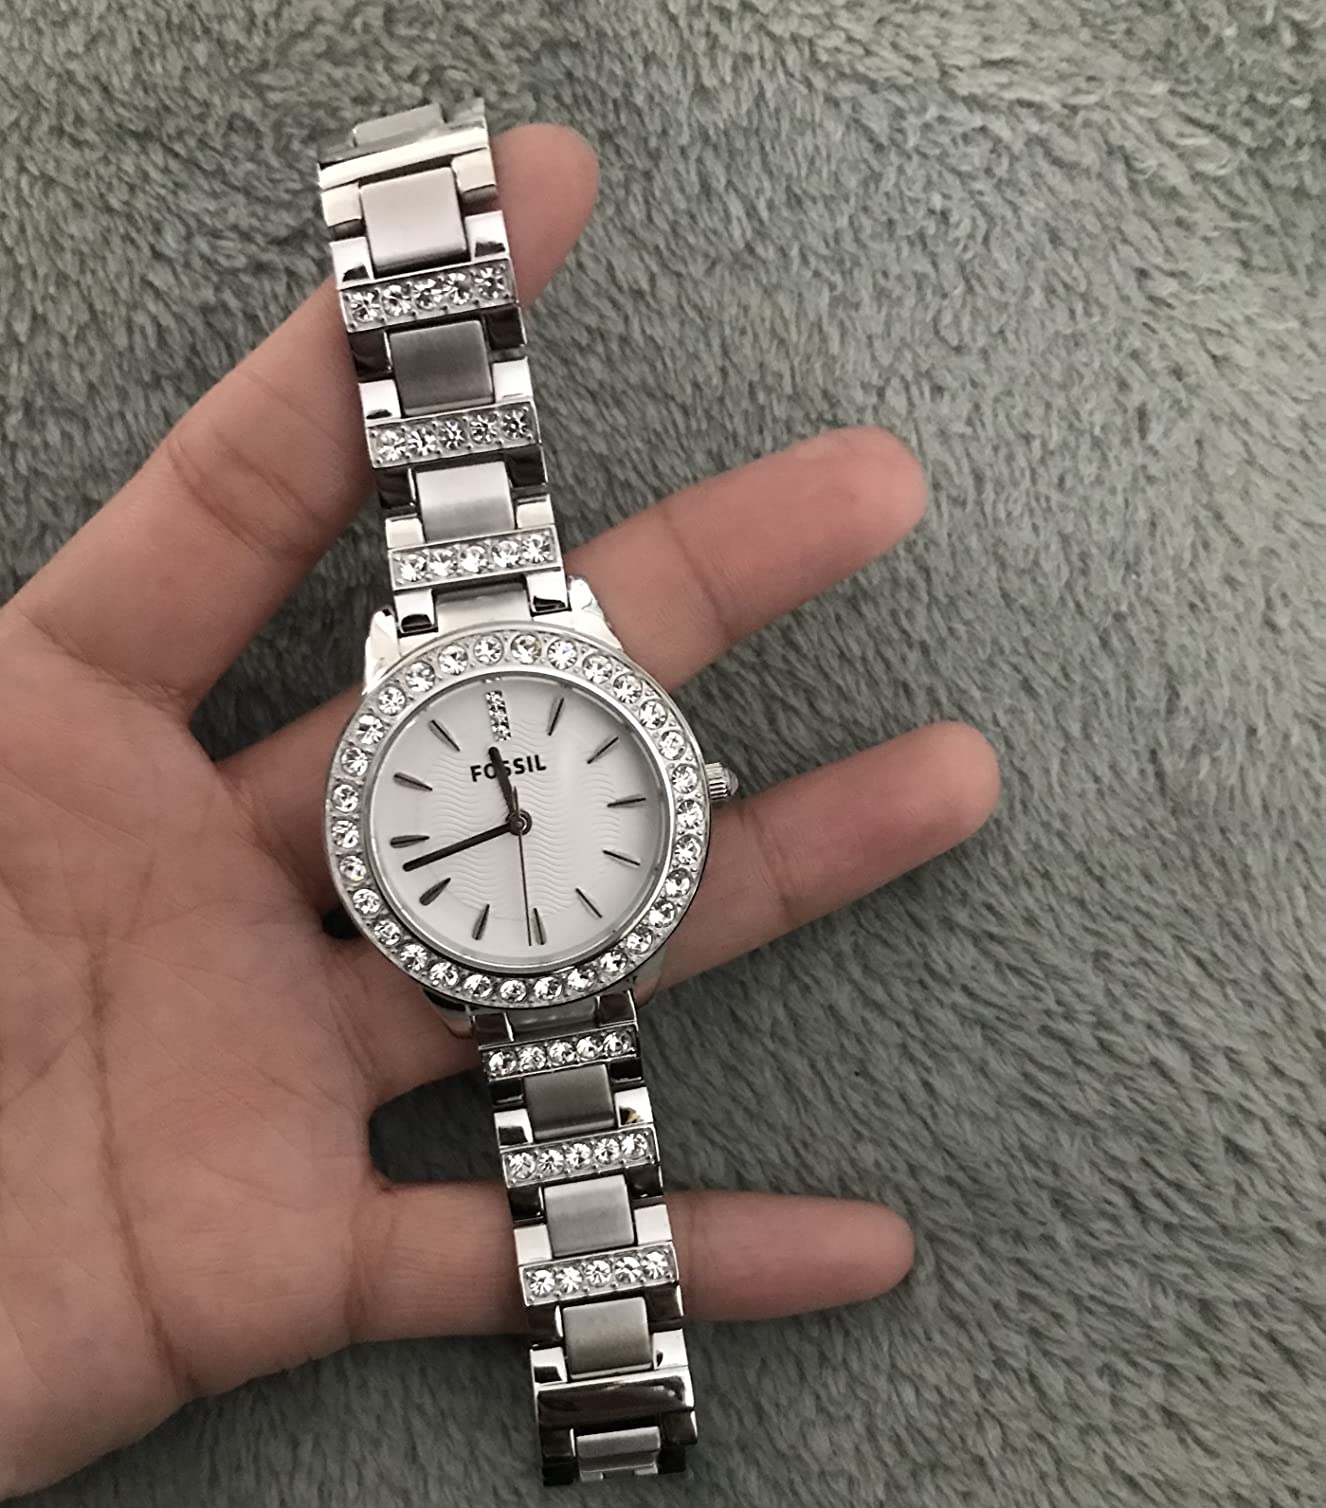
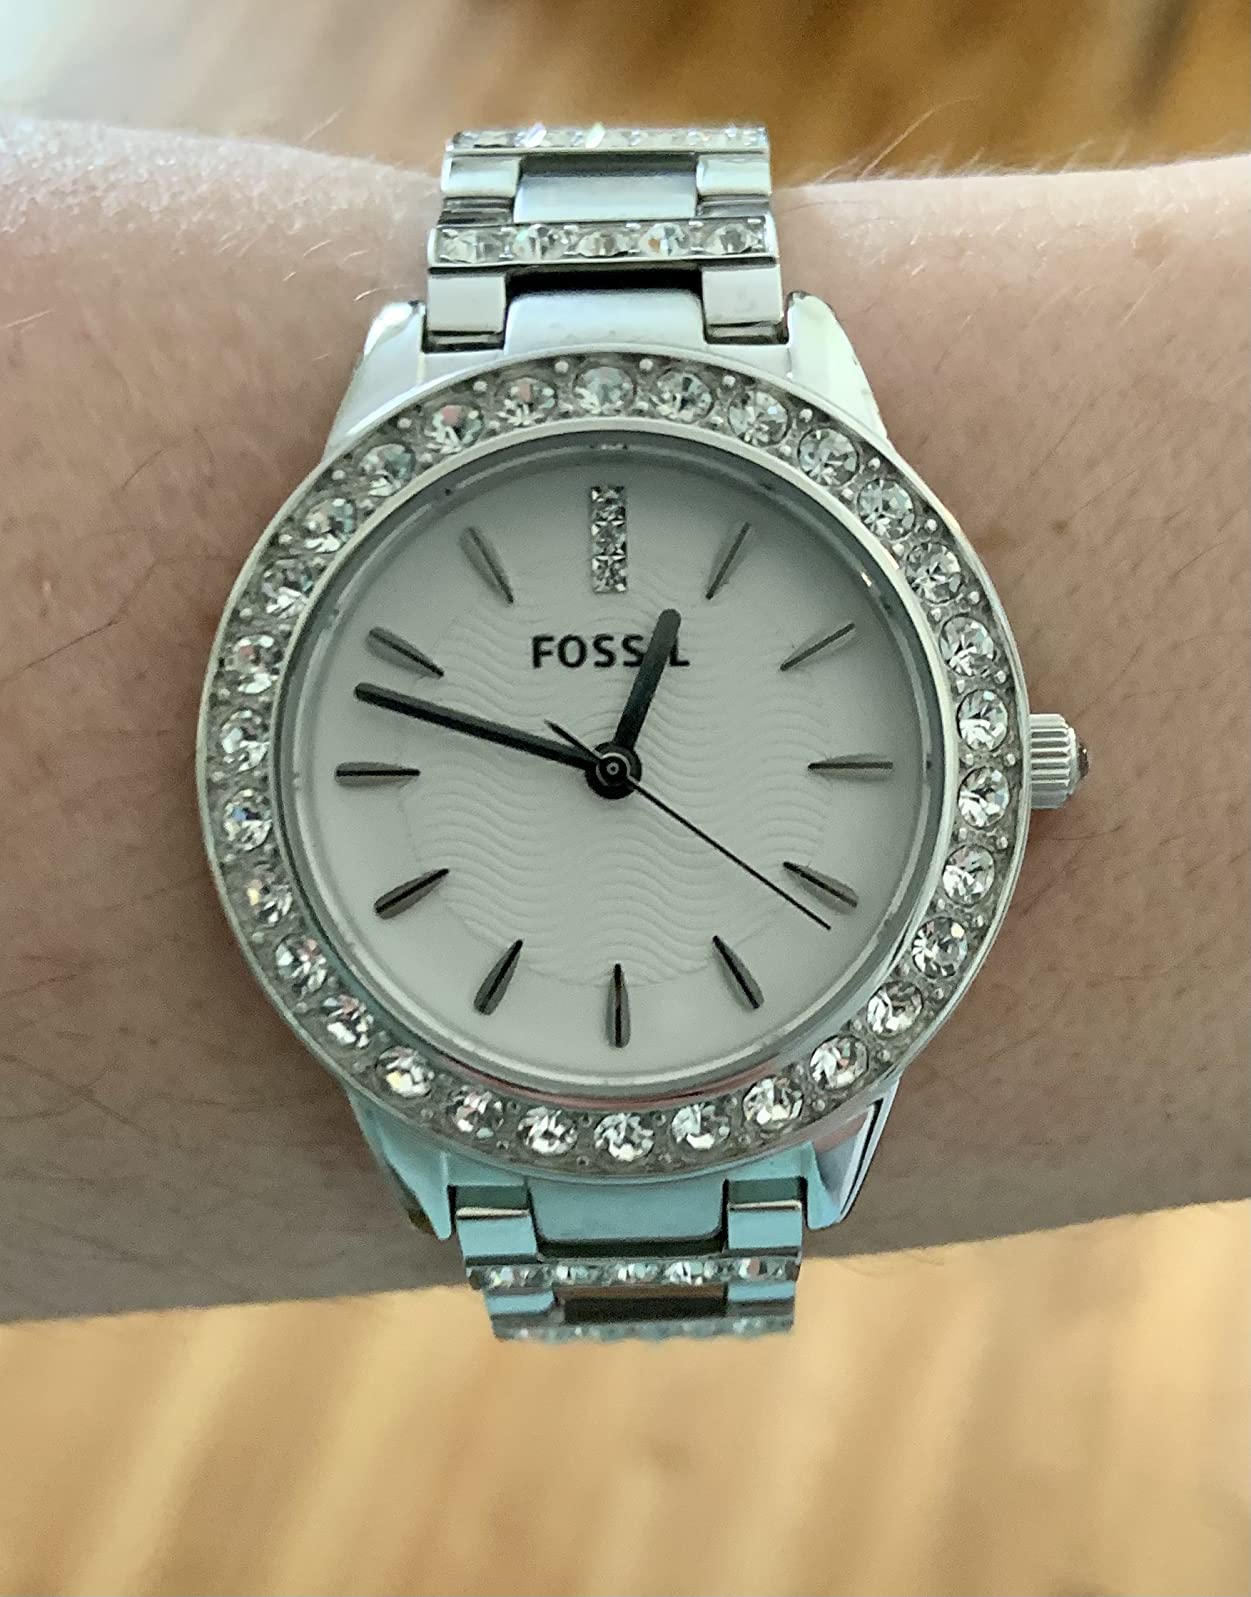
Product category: accessories_watch
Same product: yes